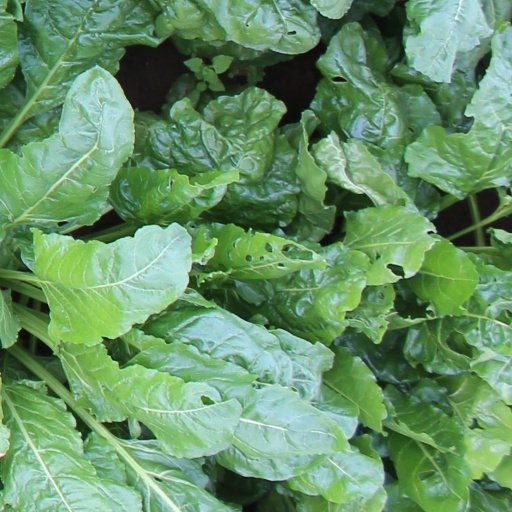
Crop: sugar beet